North Gate bus station

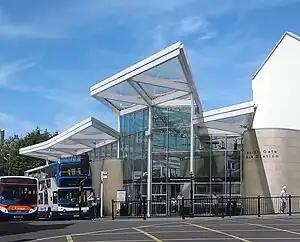
Front entrance of the bus station

North Gate bus station is the bus station which serves the town of Northampton in England. Northampton railway station is approximately 0.9 km away.